Tara Moss

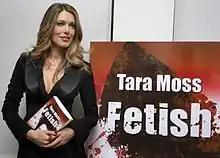
Author Tara Moss in Barcelona, Spain, at the press conference for the launch of her novels translated into Spanish.

Tara Rae Moss (born 2 October 1973) is a Canadian-Australian author, documentary maker and presenter, journalist and UNICEF national ambassador for child survival.